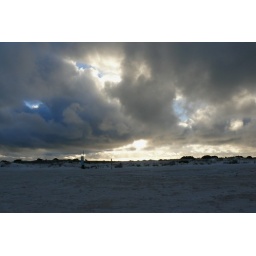
The passing storm from the sand dunes, I couldn't believe the depth which could be seen in the sky